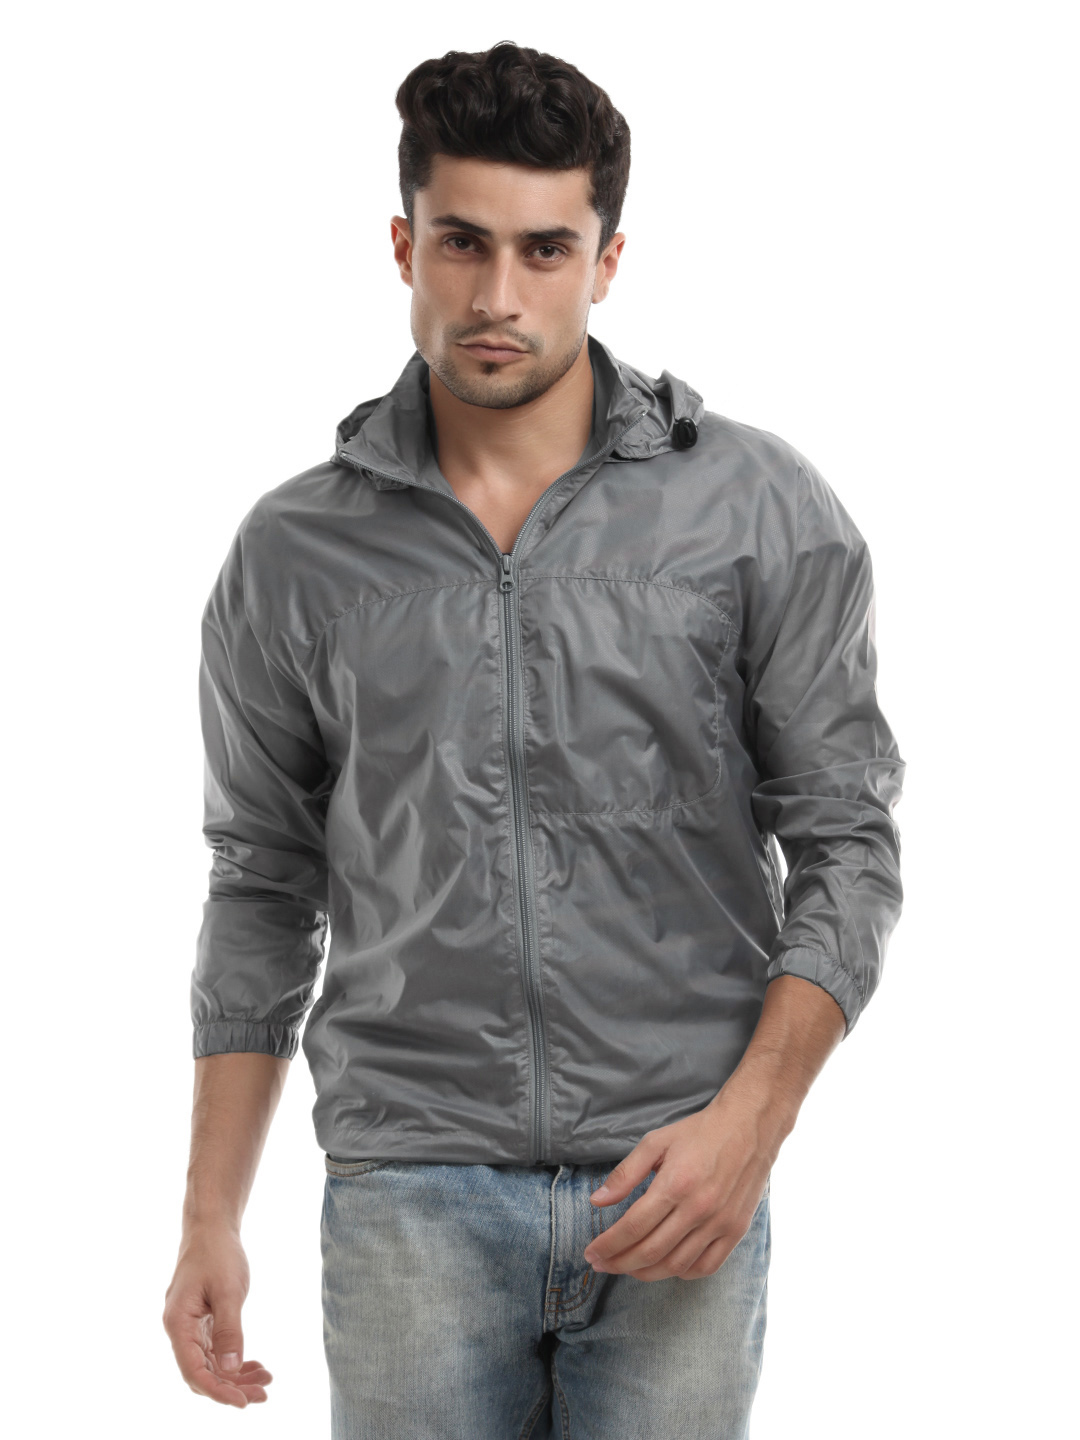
Wildcraft Men Grey Wind Cheater Jacket
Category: Apparel / Topwear / Jackets
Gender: Men
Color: Grey
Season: Summer 2015
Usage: Casual